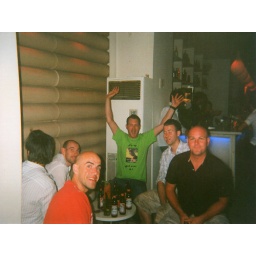
The boys in another (slightly overrated but nice all the same) bar